Answer in natural language. Consider the 3D positions of the objects in the scene and not just the 2D positions in the image. Is the centerpoint of  brown colour  countertop lx (highlighted by a red box) at a higher height than white rectangular dining table (highlighted by a blue box)? Choose between the following options: no or yes
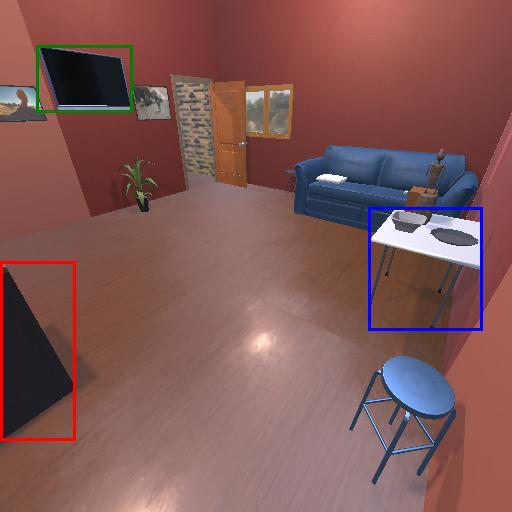
<answer>yes</answer>